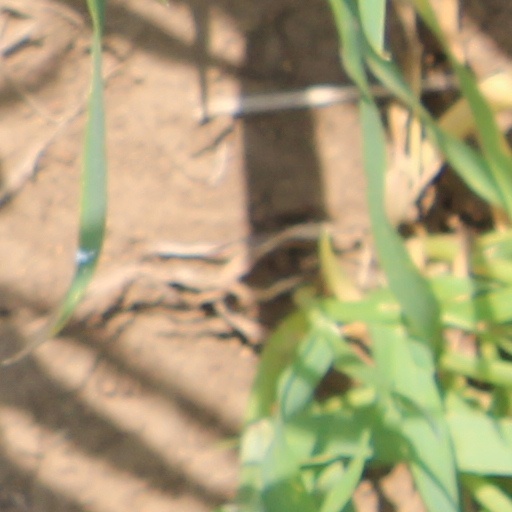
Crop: wheat